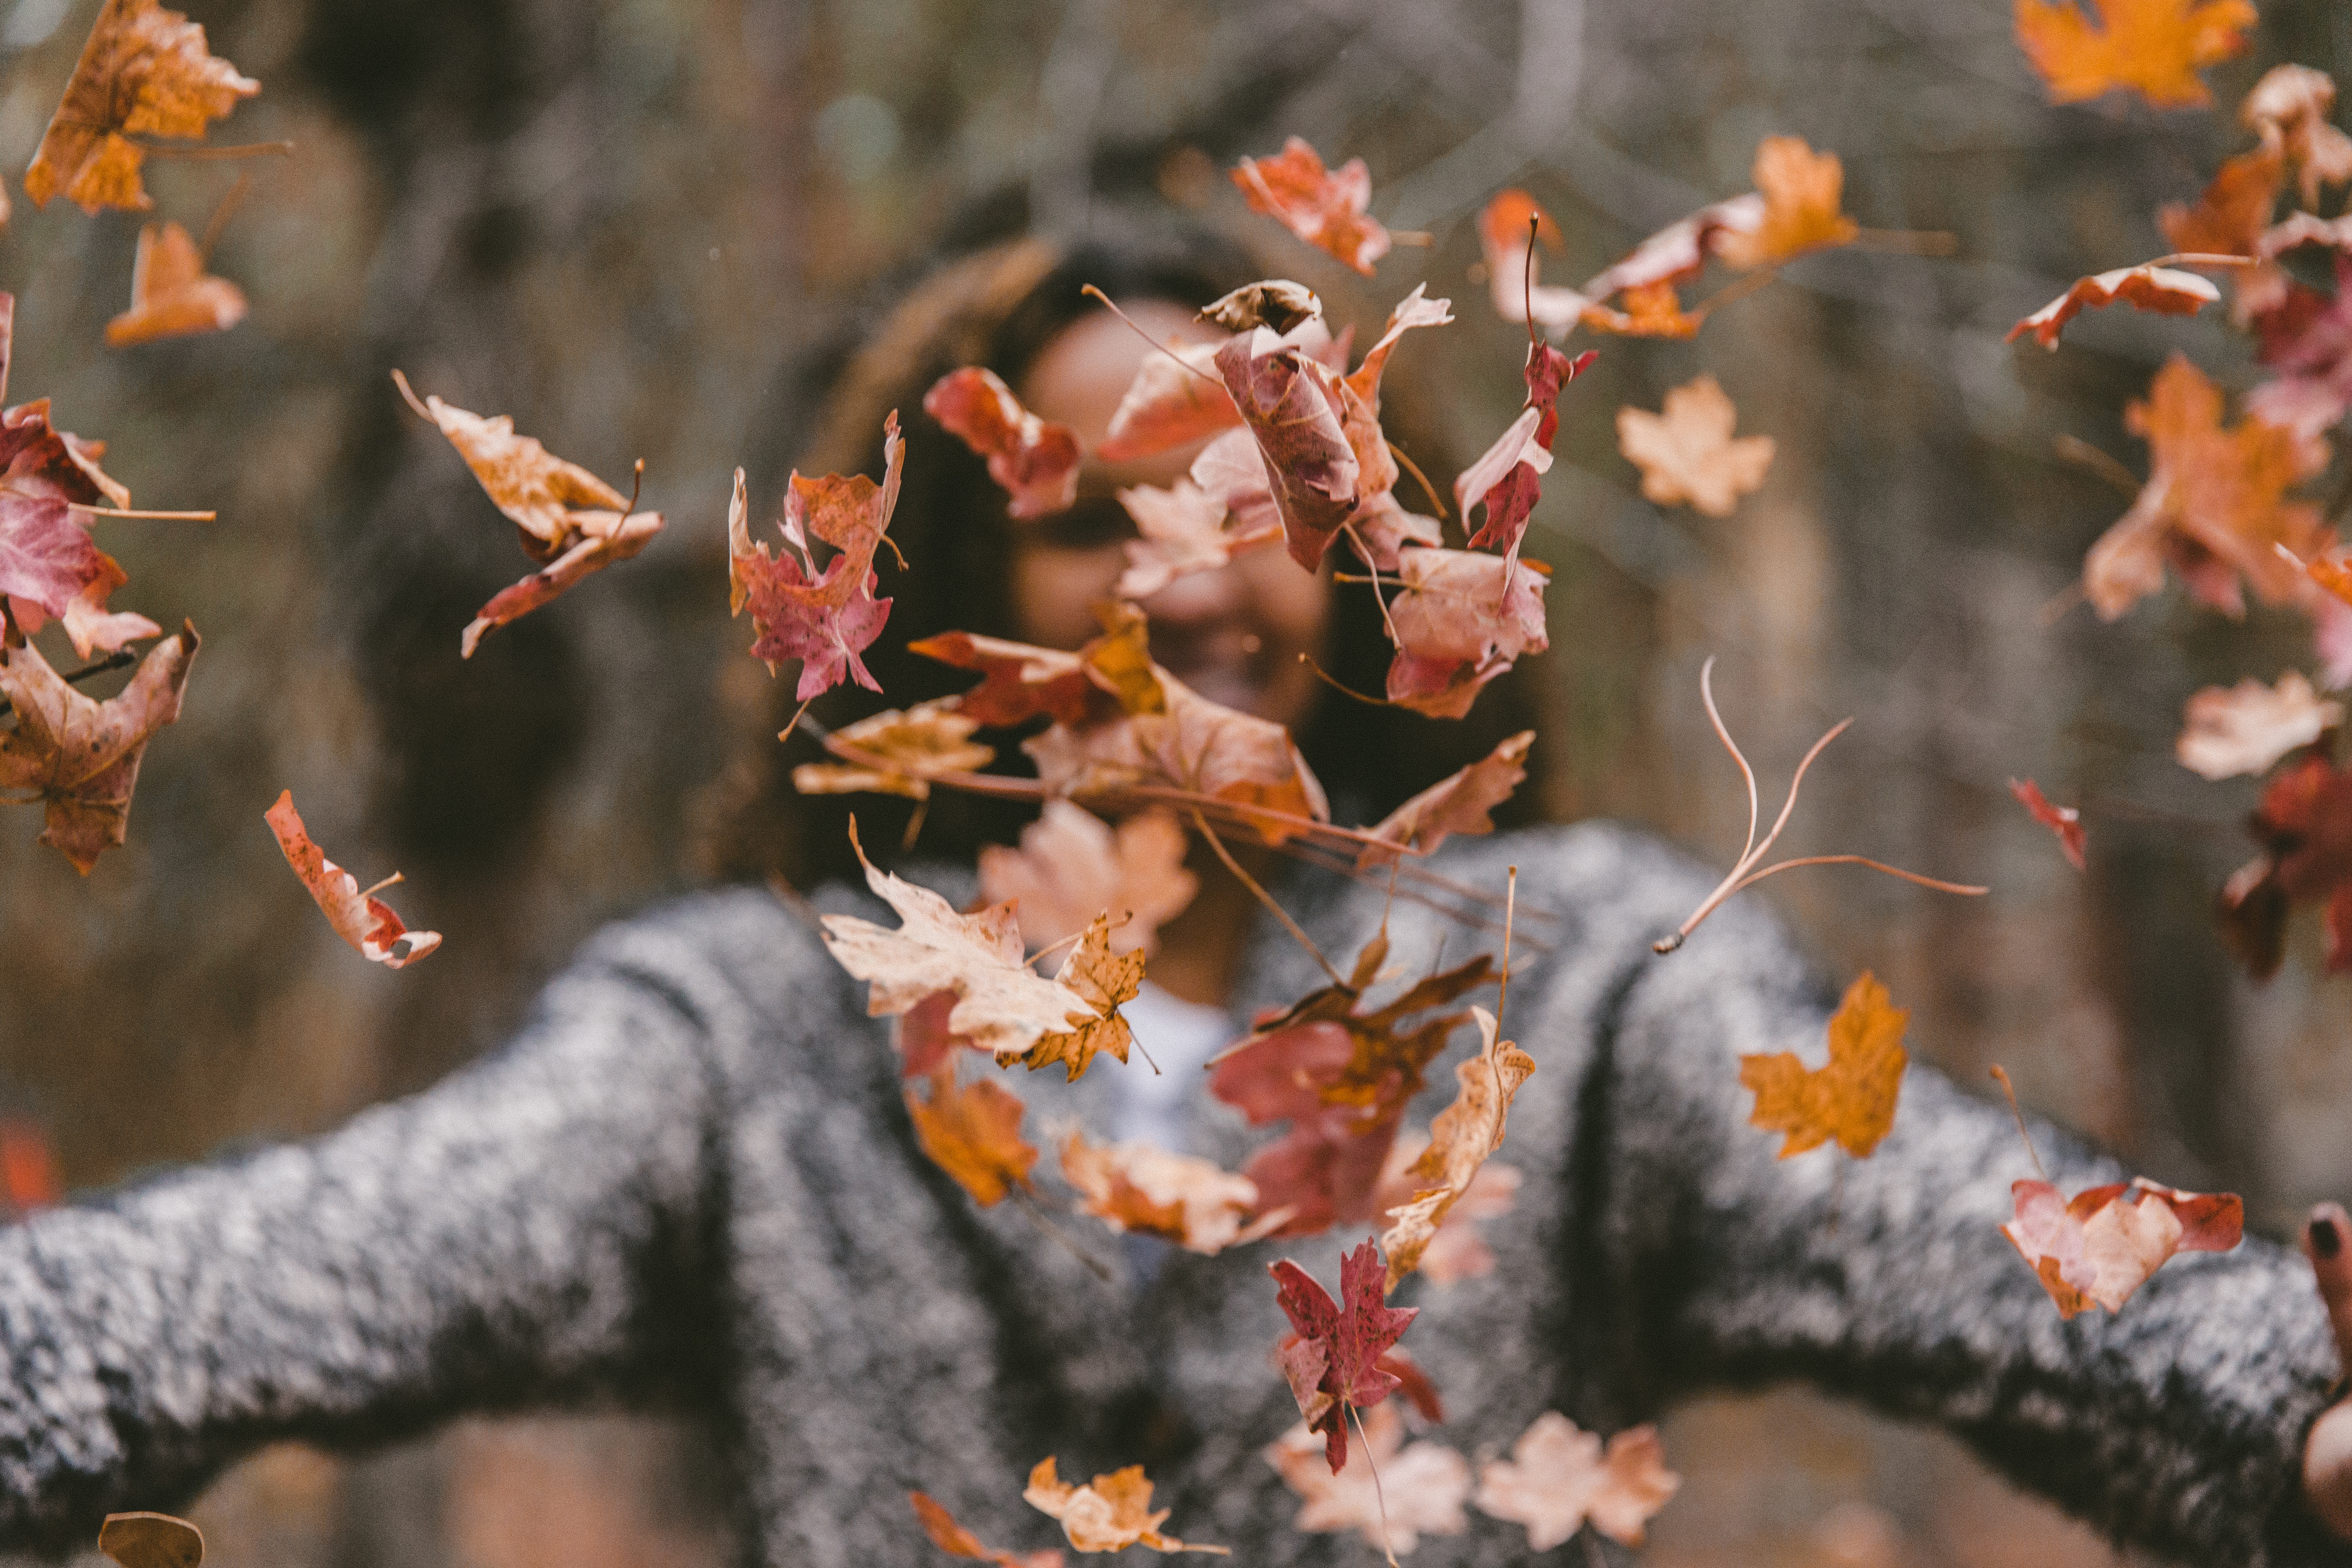
tree, nature, branch, plant, leaf, fall, flower, frost, spring, produce, autumn, flora, season, falling, leaves, macro photography, flowering plant, woody plant, land plant